List of painters by name beginning with "B"

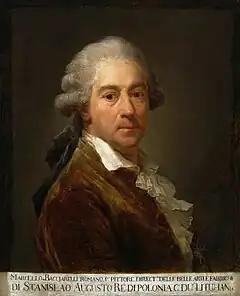
Marcello Bacciarelli

Please add names of notable painters with a Wikipedia page, in precise English alphabetical order, using U.S. spelling conventions. Country and regional names refer to where painters worked for long periods, not to personal allegiances.